The Woman in White (musical)

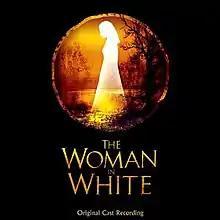
Original London cast recording

The Woman in White is a musical with music by Andrew Lloyd Webber, lyrics by David Zippel, and a book by Charlotte Jones. It is based on the 1860 novel by Wilkie Collins, as well as on elements of the 1866 short story "The Signal-Man" by Charles Dickens.